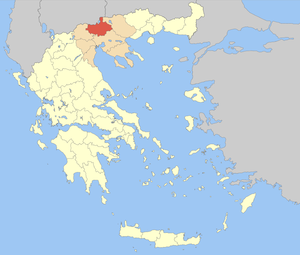
Le district régional de Kilkís est un district régional grec de la périphérie de Macédoine-Centrale. Avant 2010 et la réforme Kallikratis, il avait le statut de nome avec la même étendue géographique. Son chef-lieu est la ville de Kilkís.